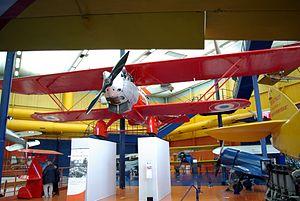
Le Breguet 19 «